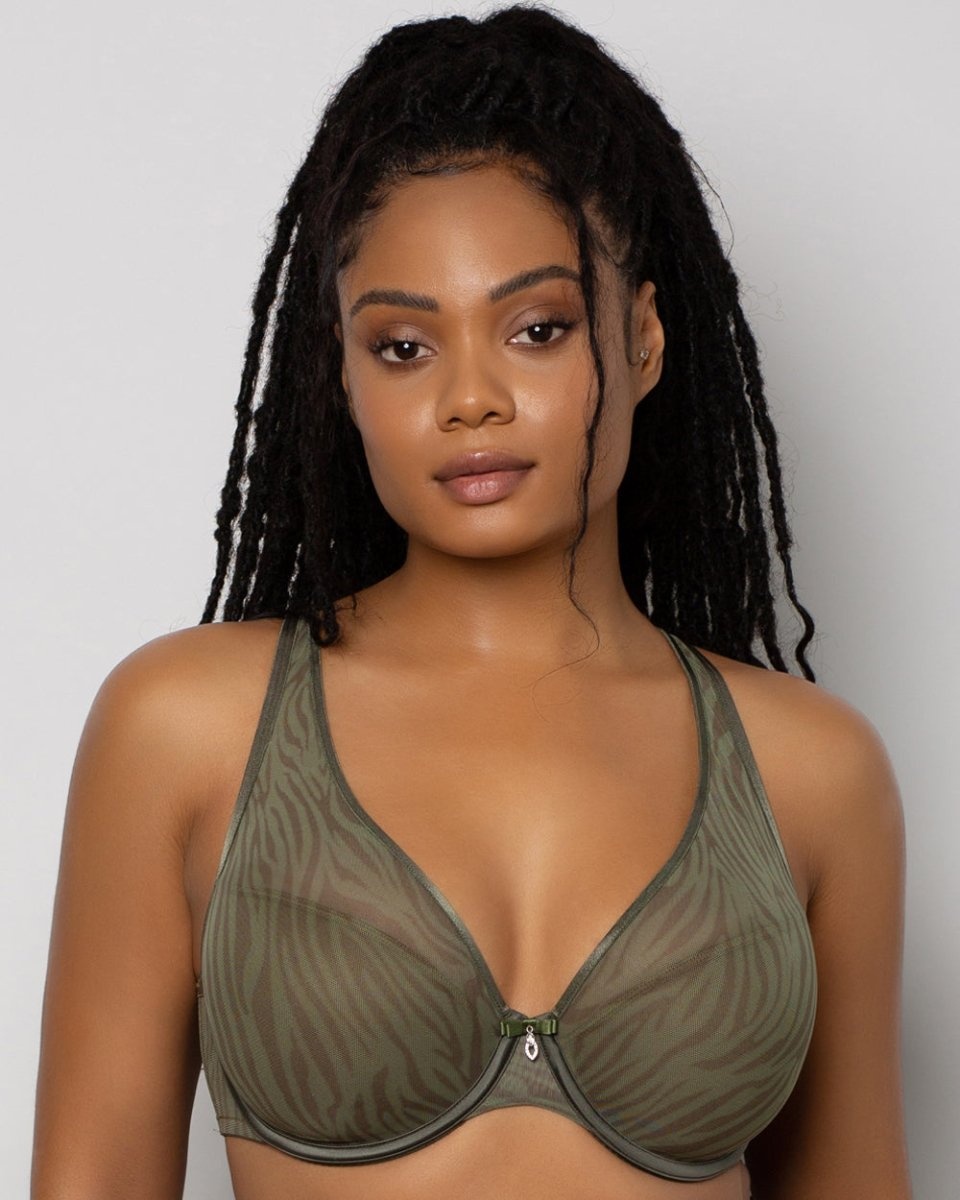
Sheer Mesh Push Up Bra Olive Waves 1310-301
Curvy Couture Sheer Mesh Push Up Bra Olive Waves Say hello to the newest t-shirt bra with an edgy twist. Sophisticated sexy, designed with a sheer mesh over our Signature Tulip pad for perfect coverage and a gradual, natural lift. This plus size t-shirt bra is perfect under any outfit, especially lowering necklines. Smooth mesh overlay on lightly padded, underwire cup Key Product Features Best-selling Tulip pad gives you a gradual lift. This innovative cup technology enhances your shape and creates a natural lift Plunging neckline Reinforced side boning and paneling for anchored support Luxe power mesh wings offer back-smoothing and breathability Bling rhinestone jewel at center front Available in C-G & H cups and 34 - 46 bands Product Code: 1310-301
Brand: Curvy Couture
Category: Apparel & Accessories > Clothing > Lingerie > Bras